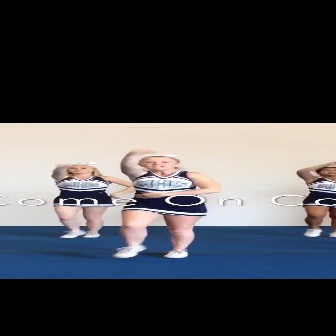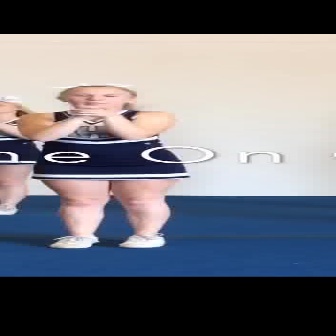
  Please identify the target specified by the bounding box [112,149,220,257] in the first image and locate it in the second image. Return the coordinates in [x_min,y_min,x_max,y_max] format.
Answer: [19,85,182,248]